Inácio de Azevedo

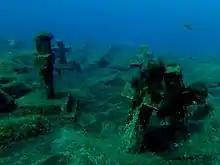
Underwater monument to the 40 martyrs of Brazil, off the island of La Palma

During the trip to Brazil, on July 15, 1570, while sailing near the Canary Islands, the "Santiago" was attacked and captured by a fleet led by the French Huguenot corsair Jacques de Sores off Fuencaliente Lighthouse. Following the capture of the Santiago, the attackers spared the lives of some members of the crew but Azevedo and his 39 companions were massacred and their bodies thrown in the ocean.